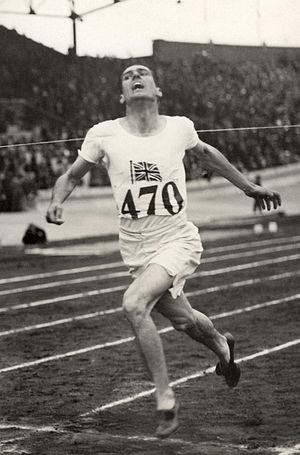
Le 800 mètres masculin figure au programme des Jeux olympiques depuis la première édition, en 1896 à Athènes. L'épreuve féminine est disputée pour la première fois lors des Jeux de 1928, à Amsterdam, mais celle-ci est retirée du programme dès l'édition suivante, en 1932, avant de refaire son apparition en 1960.